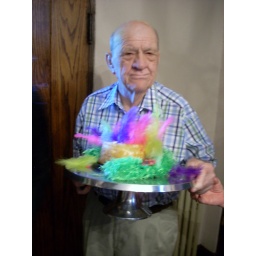
my special b'day cake flown in from Hong Kong--it has chicken feet in it!